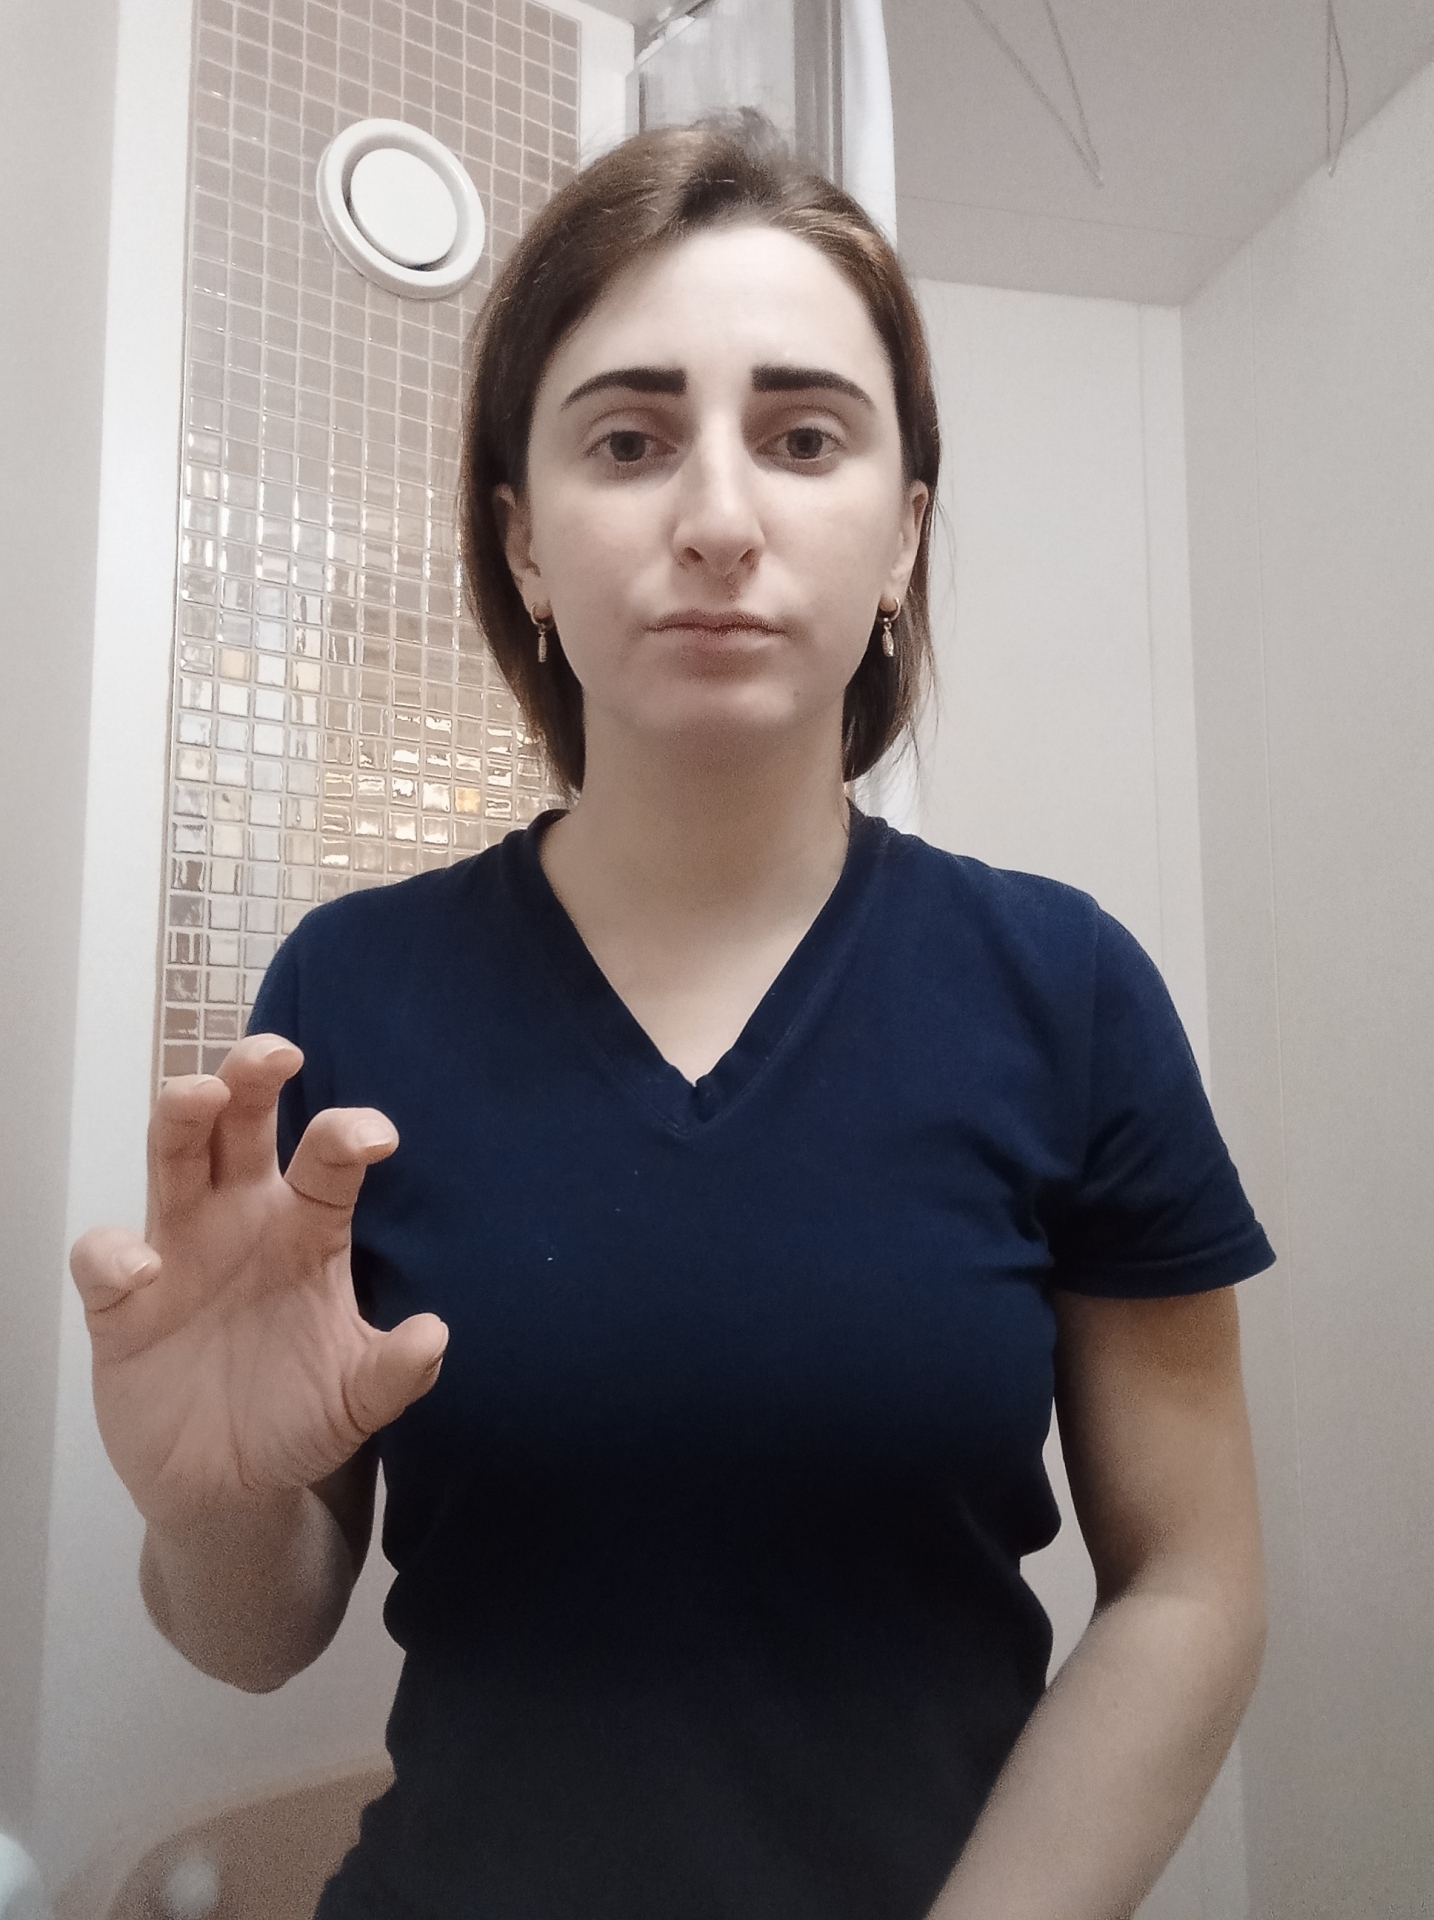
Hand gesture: grabbing